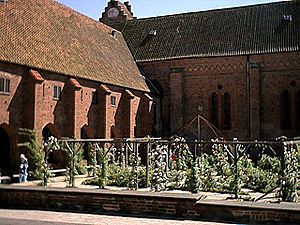
Kloster (kristendom) / Klostres indretning
Ystad Kloster er et Gråbrødrekloster, der blev grundlagt år 1267. Det er det bedst bevarede klosteranlæg i Skånelandene.
Et Kristent kloster er et sted, hvor mennesker der har valgt, at gå i en særlig tjeneste over for kirken, bor.